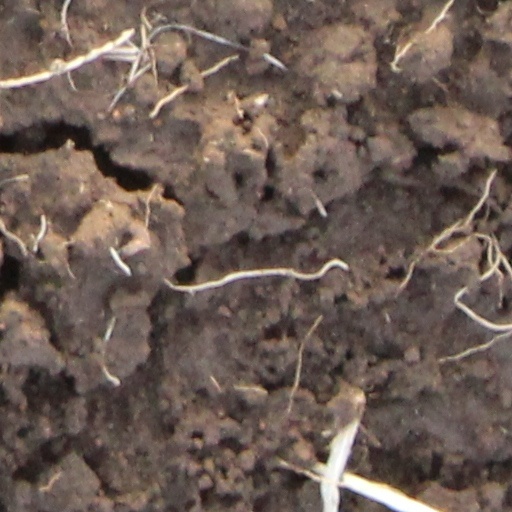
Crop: wheat